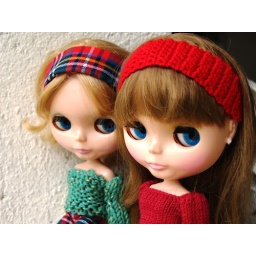
Sara will be leaving our house very soon. She must home by Christmas time.